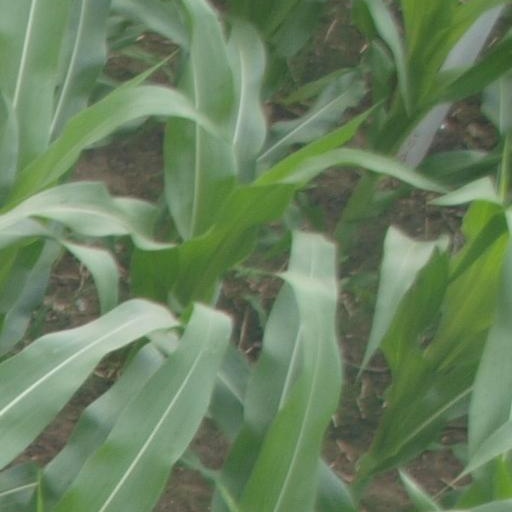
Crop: maize; corn